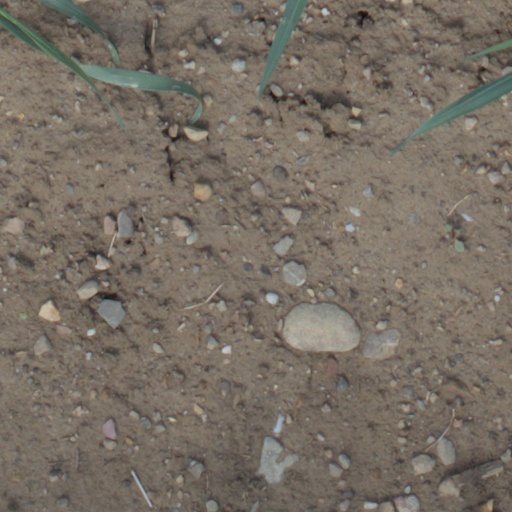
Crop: wheat